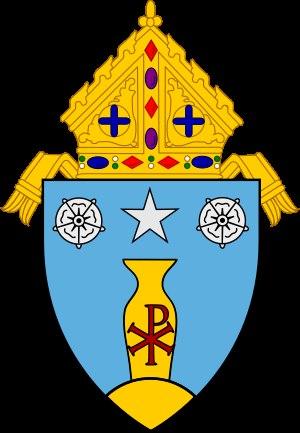
Le diocèse de Beaumont est un diocèse catholique situé aux États-Unis, au Texas. C'est un siège suffragant de l'archidiocèse de Galveston-Houston. Son siège est la basilique-cathédrale Saint-Antoine de Beaumont.